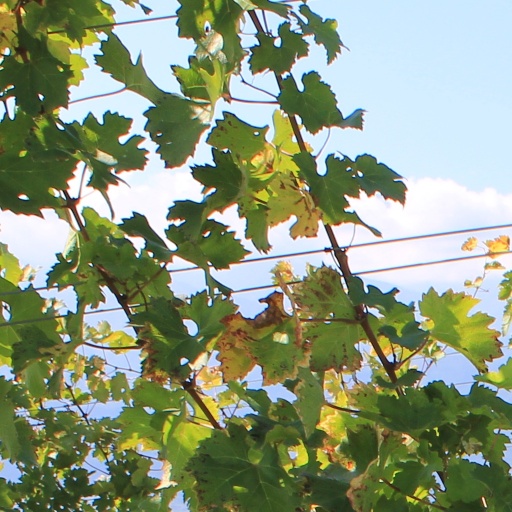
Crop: grape